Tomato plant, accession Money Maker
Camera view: bottom (45 deg); turntable rotation: 270 degrees
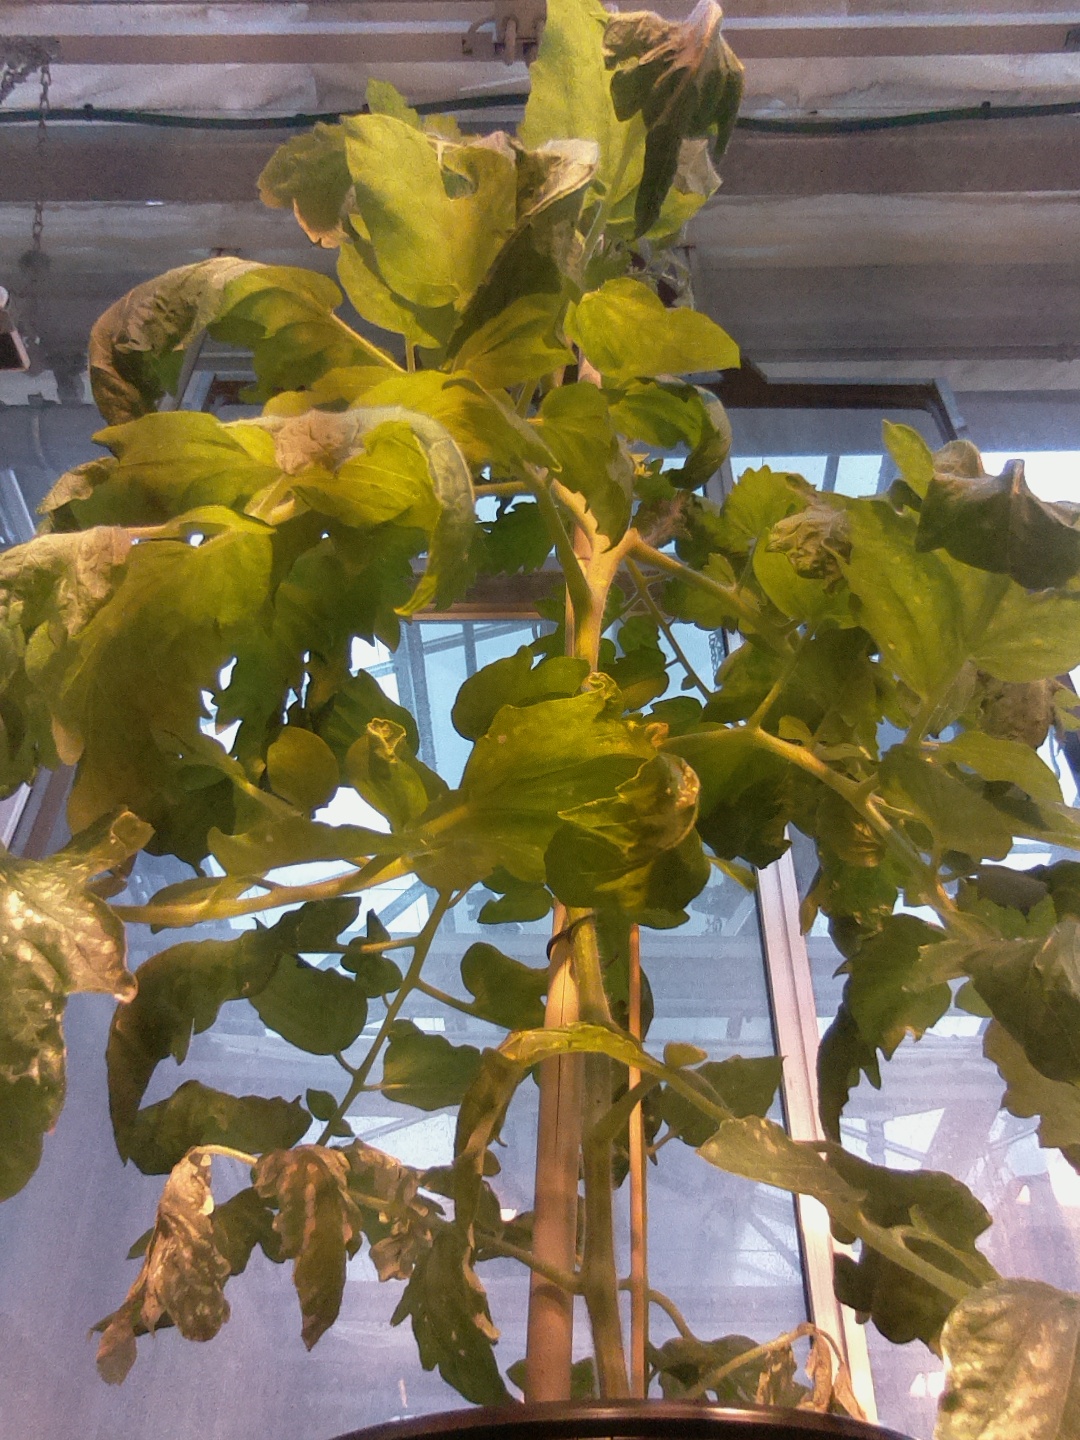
BBCH growth stage 69: End of flowering, 90%-100% of flowers open, more petals falling